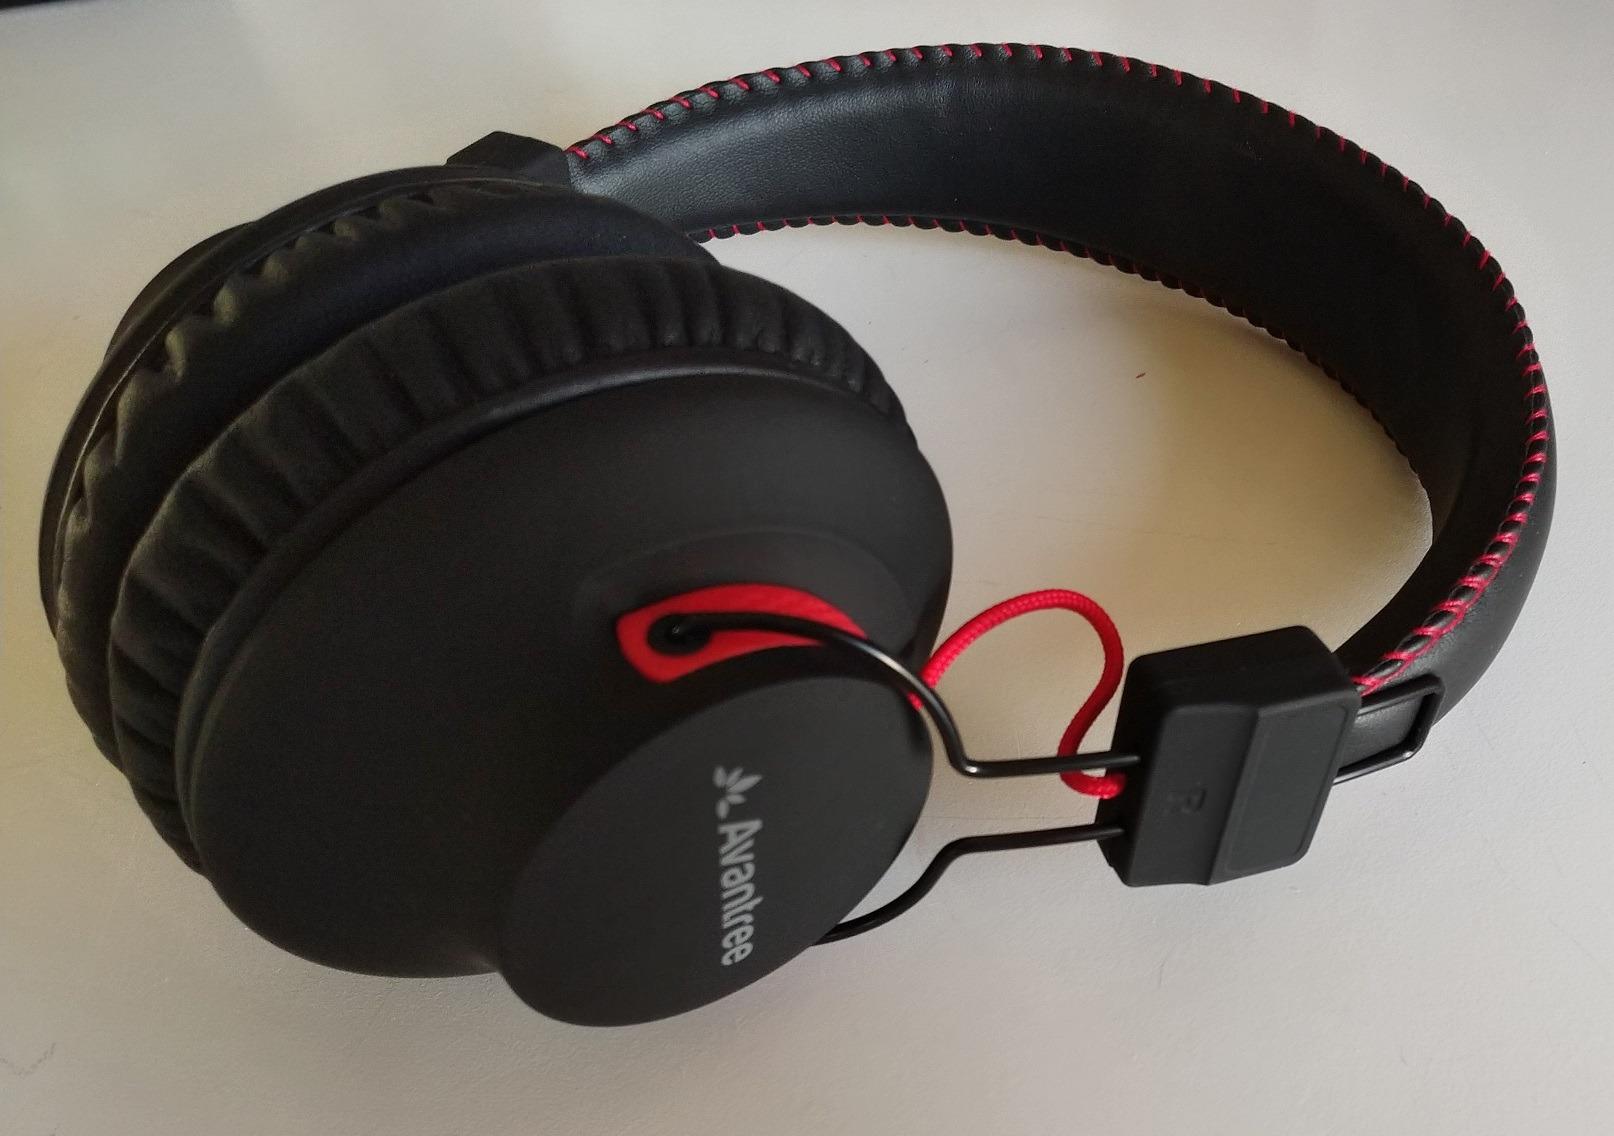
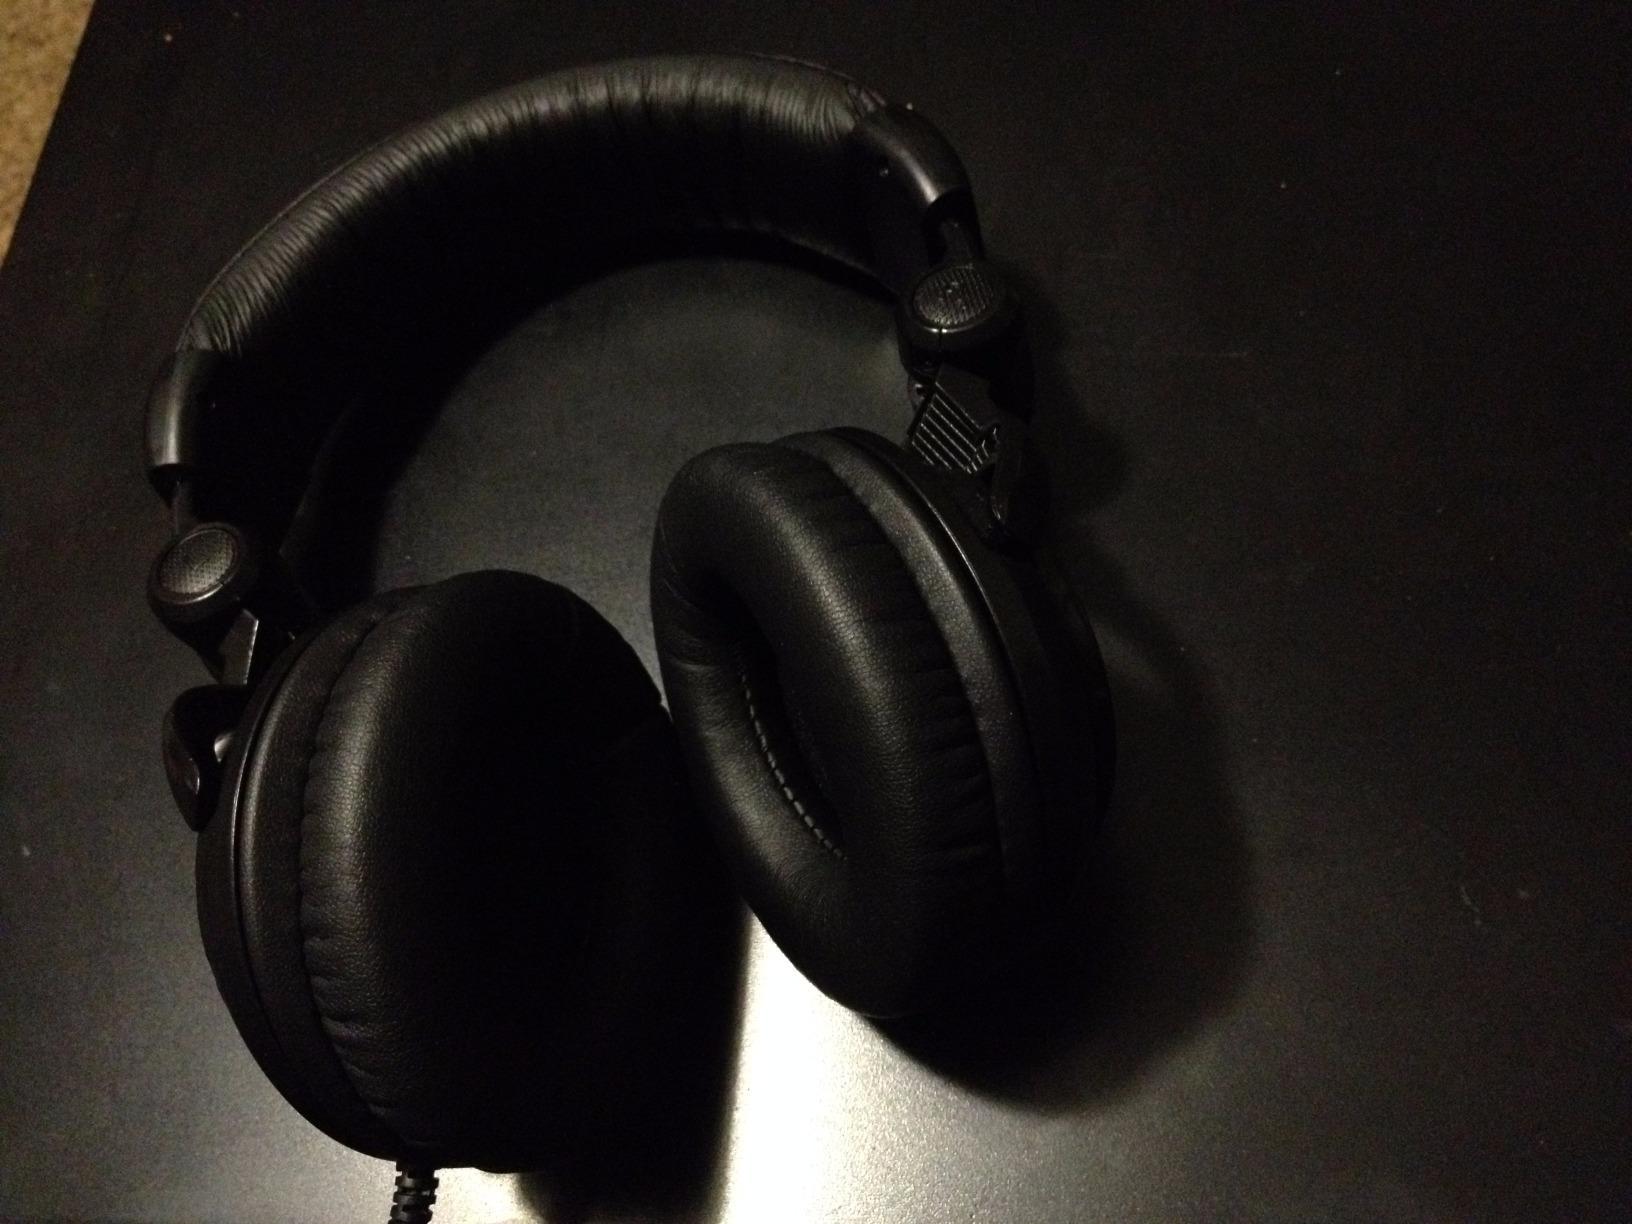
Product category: headphones
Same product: no